Serbian wooden churches

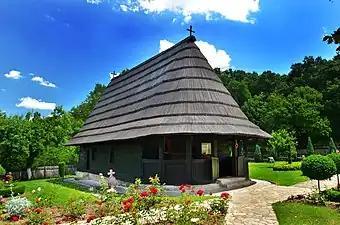
Church in village Staro Selo, Serbia.

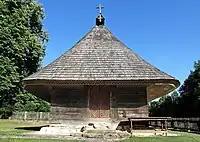
Church in village Gornji Palačkovci, Bosnia.

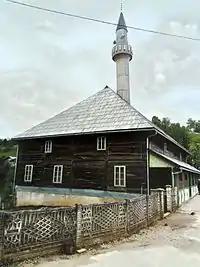
Wooden mosques in village Bužim, Bosnia. This is probably the biggest wooden mosque in Balkan.

Serbian Wooden Churches consists about 80 wooden religious buildings constructed from end 17th up to mid 19th centuries during Ottoman Age located in present-day Serbia and Bosnia.